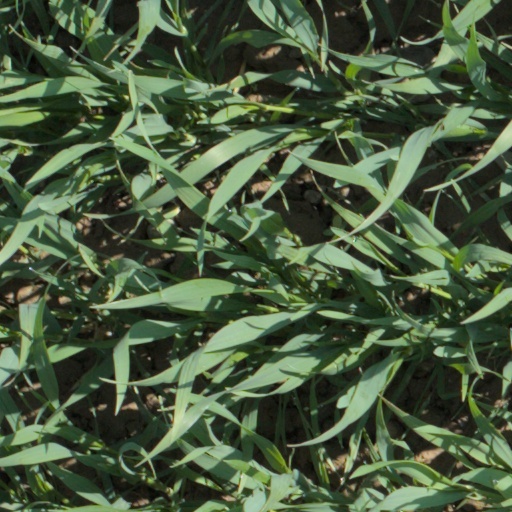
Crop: wheat